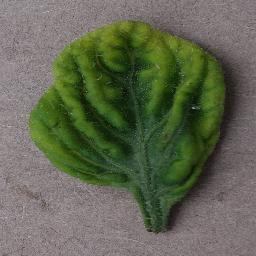
Label: Tomato___Tomato_Yellow_Leaf_Curl_Virus